Pakistan–Somalia relations

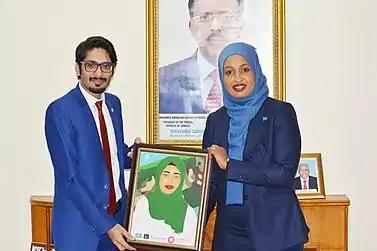
Mr. Junaid Abbasi founder World Smile Forum and an artist by profession presented Digital portrait of H.E.Mrs Khadija Mohamed Almakhzumi to her with artistic concept of Somalia, Pakistan flag colors and Pak Army texture in background representing Pakistan contribution in Somali for peace as Peacekeeping Mission and symbol of friendship from World Smile Forum. Which she received delightfully and thanked Mr. Junaid for Beautiful portrait.

Somalia maintains an embassy in Islamabad which was established in 1976. The diplomatic mission is led by Ambassador Khadija Mohamed Almakhzoumi. H.E. Mrs. Khadija Mohamed Almakhzoumi, Ambassador of the Federal Republic of Somalia to Pakistan, Presented her credentials to H.E. Mr. Mamnoon Hussain, President of the Islamic Republic of Pakistan, on July 14, 2016. Before her arrival to Pakistan, Ambassador Khadija was a counselor in Somali Embassy Malaysia from February 2011 to June 2011 and senior political Advisor to Minister of Foreign Affairs Somalia from September 2011 to January 2013. She served as the Somali Ambassador to Iraq from February 2013 to April 2016. Ambassador Khadija earned post graduate degree in International Relations from Middlesex University, London UK. It also has an honorary consulate in Karachi. Pakistan previously had an embassy in Mogadishu, which was established in 1973.